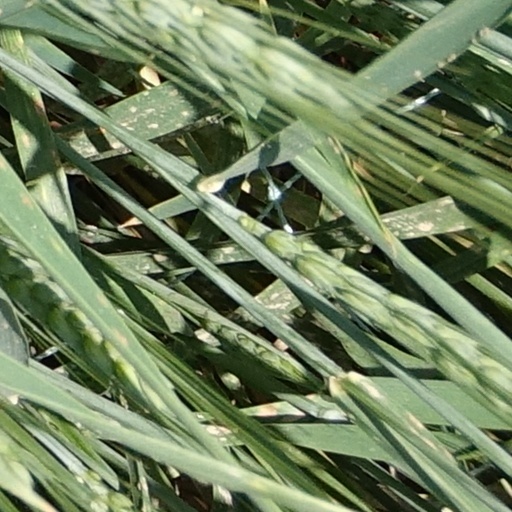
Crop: wheat